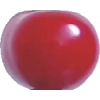
Label: cherry_sour